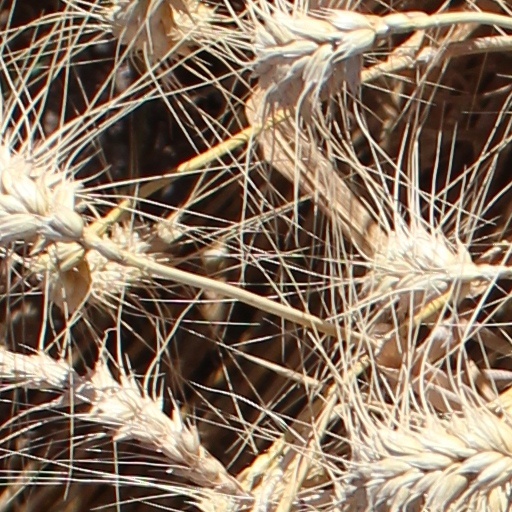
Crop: wheat